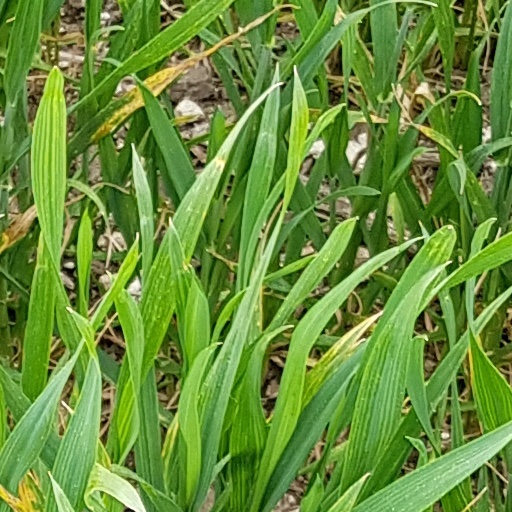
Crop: wheat